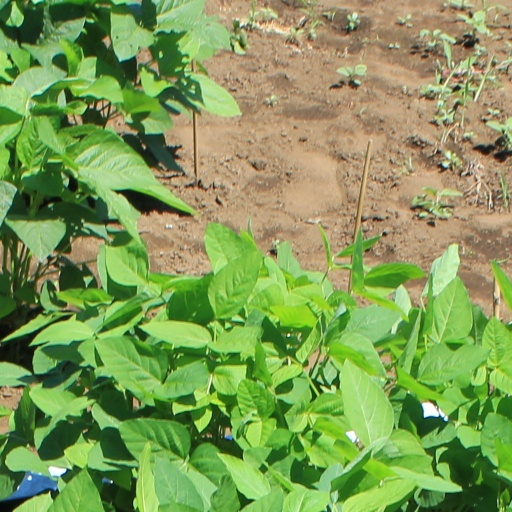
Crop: soybean